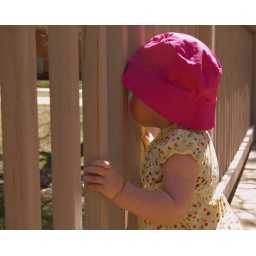
Anna on the bridge by our apartment. She wants to get in the water so bad.